René Guénon

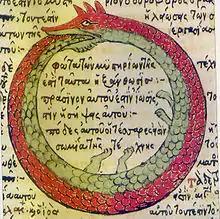
The circular snake of the Ouroboros is a symbol of Anima Mundi. Note the two colors associated with the dorsal and ventral parts of the snake. Drawing by Theodoros Pelecanos, dated 1478, from a treatise on alchemy entitled Synosius.

This consideration of a "reverse meaning" allows René Guénon to propose an explanation of some artistic depictions, such as that reported by Ananda Coomaraswamy in his study "The inverted tree": some images of the "World Tree", a symbol of universal Manifestation, represent the tree with its roots up and its branches down: the corresponding positions correspond to two complementary points of view that can be contemplated: point of view of the manifestation and of the Principle. This consideration of "reverse meaning" is one of the elements of a "science of symbolism" in which Guénon refers to, and used by him in many occasions. Thus, in his book "The Great Triad", mainly dedicated to the explanation of some symbols belonging to Far Eastern tradition, the general symbols of "Sky" and "Earth" are linked, from the point of view of cyclical development, with the "sphere" and the "cube", while their meeting point is identified with the "skyline" because "it is on their periphery, or their most remote confines, that is to say, the horizon, that Sky and Earth are joining according to sensitive appearances"; the consideration of the "reverse meaning " surfaces here in the reality symbolized by these appearances because "following that reality, they unite on the contrary by the center". From there comes, according to Guénon, an explanation of the symbolism of the "ventral side" that Heaven presents to the "cosmos", and correspondingly of the "backbone" side shown by the Earth. This symbolism explains the shape of the ancient Chinese currency, which are drilled in the center by the figure of a square (see picture). Similarly, among the symbols of "Anima Mundi", one of the most common is the snake, which is often figured in the circular shape of the Ouroboros: "this form is appropriate for the animic principle inasmuch as it is on the side of essence with respect to the corporeal world; but of course it is on the contrary on the side of substance with respect of the spiritual world, so that, depending on the point of view from which it is considered, it can take the attributes of essence or of substance, which gives it so to speak the appearance of a double nature".